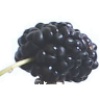
Label: mulberry